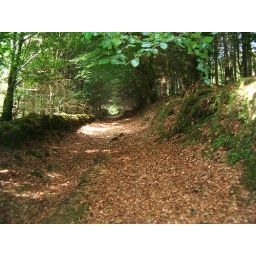
The remains of an old road in a hillside forest near Hollywood in County Wicklow.